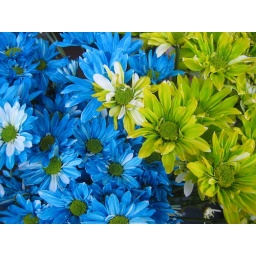
at pike's market in seattle -- flowers everywhere! i liked these for their cal colors. yay, go bears!